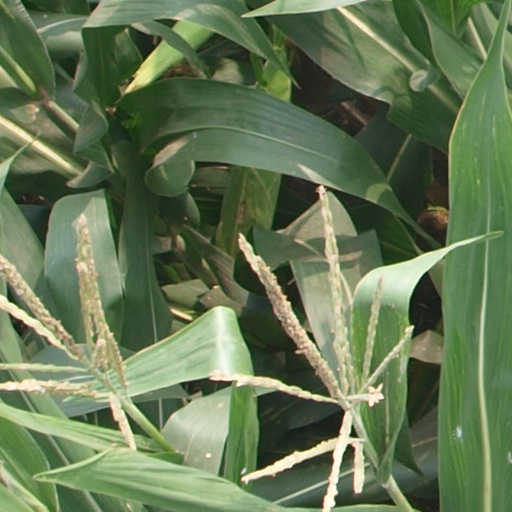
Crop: maize; corn